Nataraja

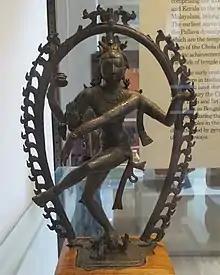

The upper right hand holds a small drum shaped like an hourglass that is called a ' in Sanskrit. A specific hand gesture (mudra) called ' (Sanskrit for "-hand") is used to hold the drum. It symbolizes rhythm of creation and time.